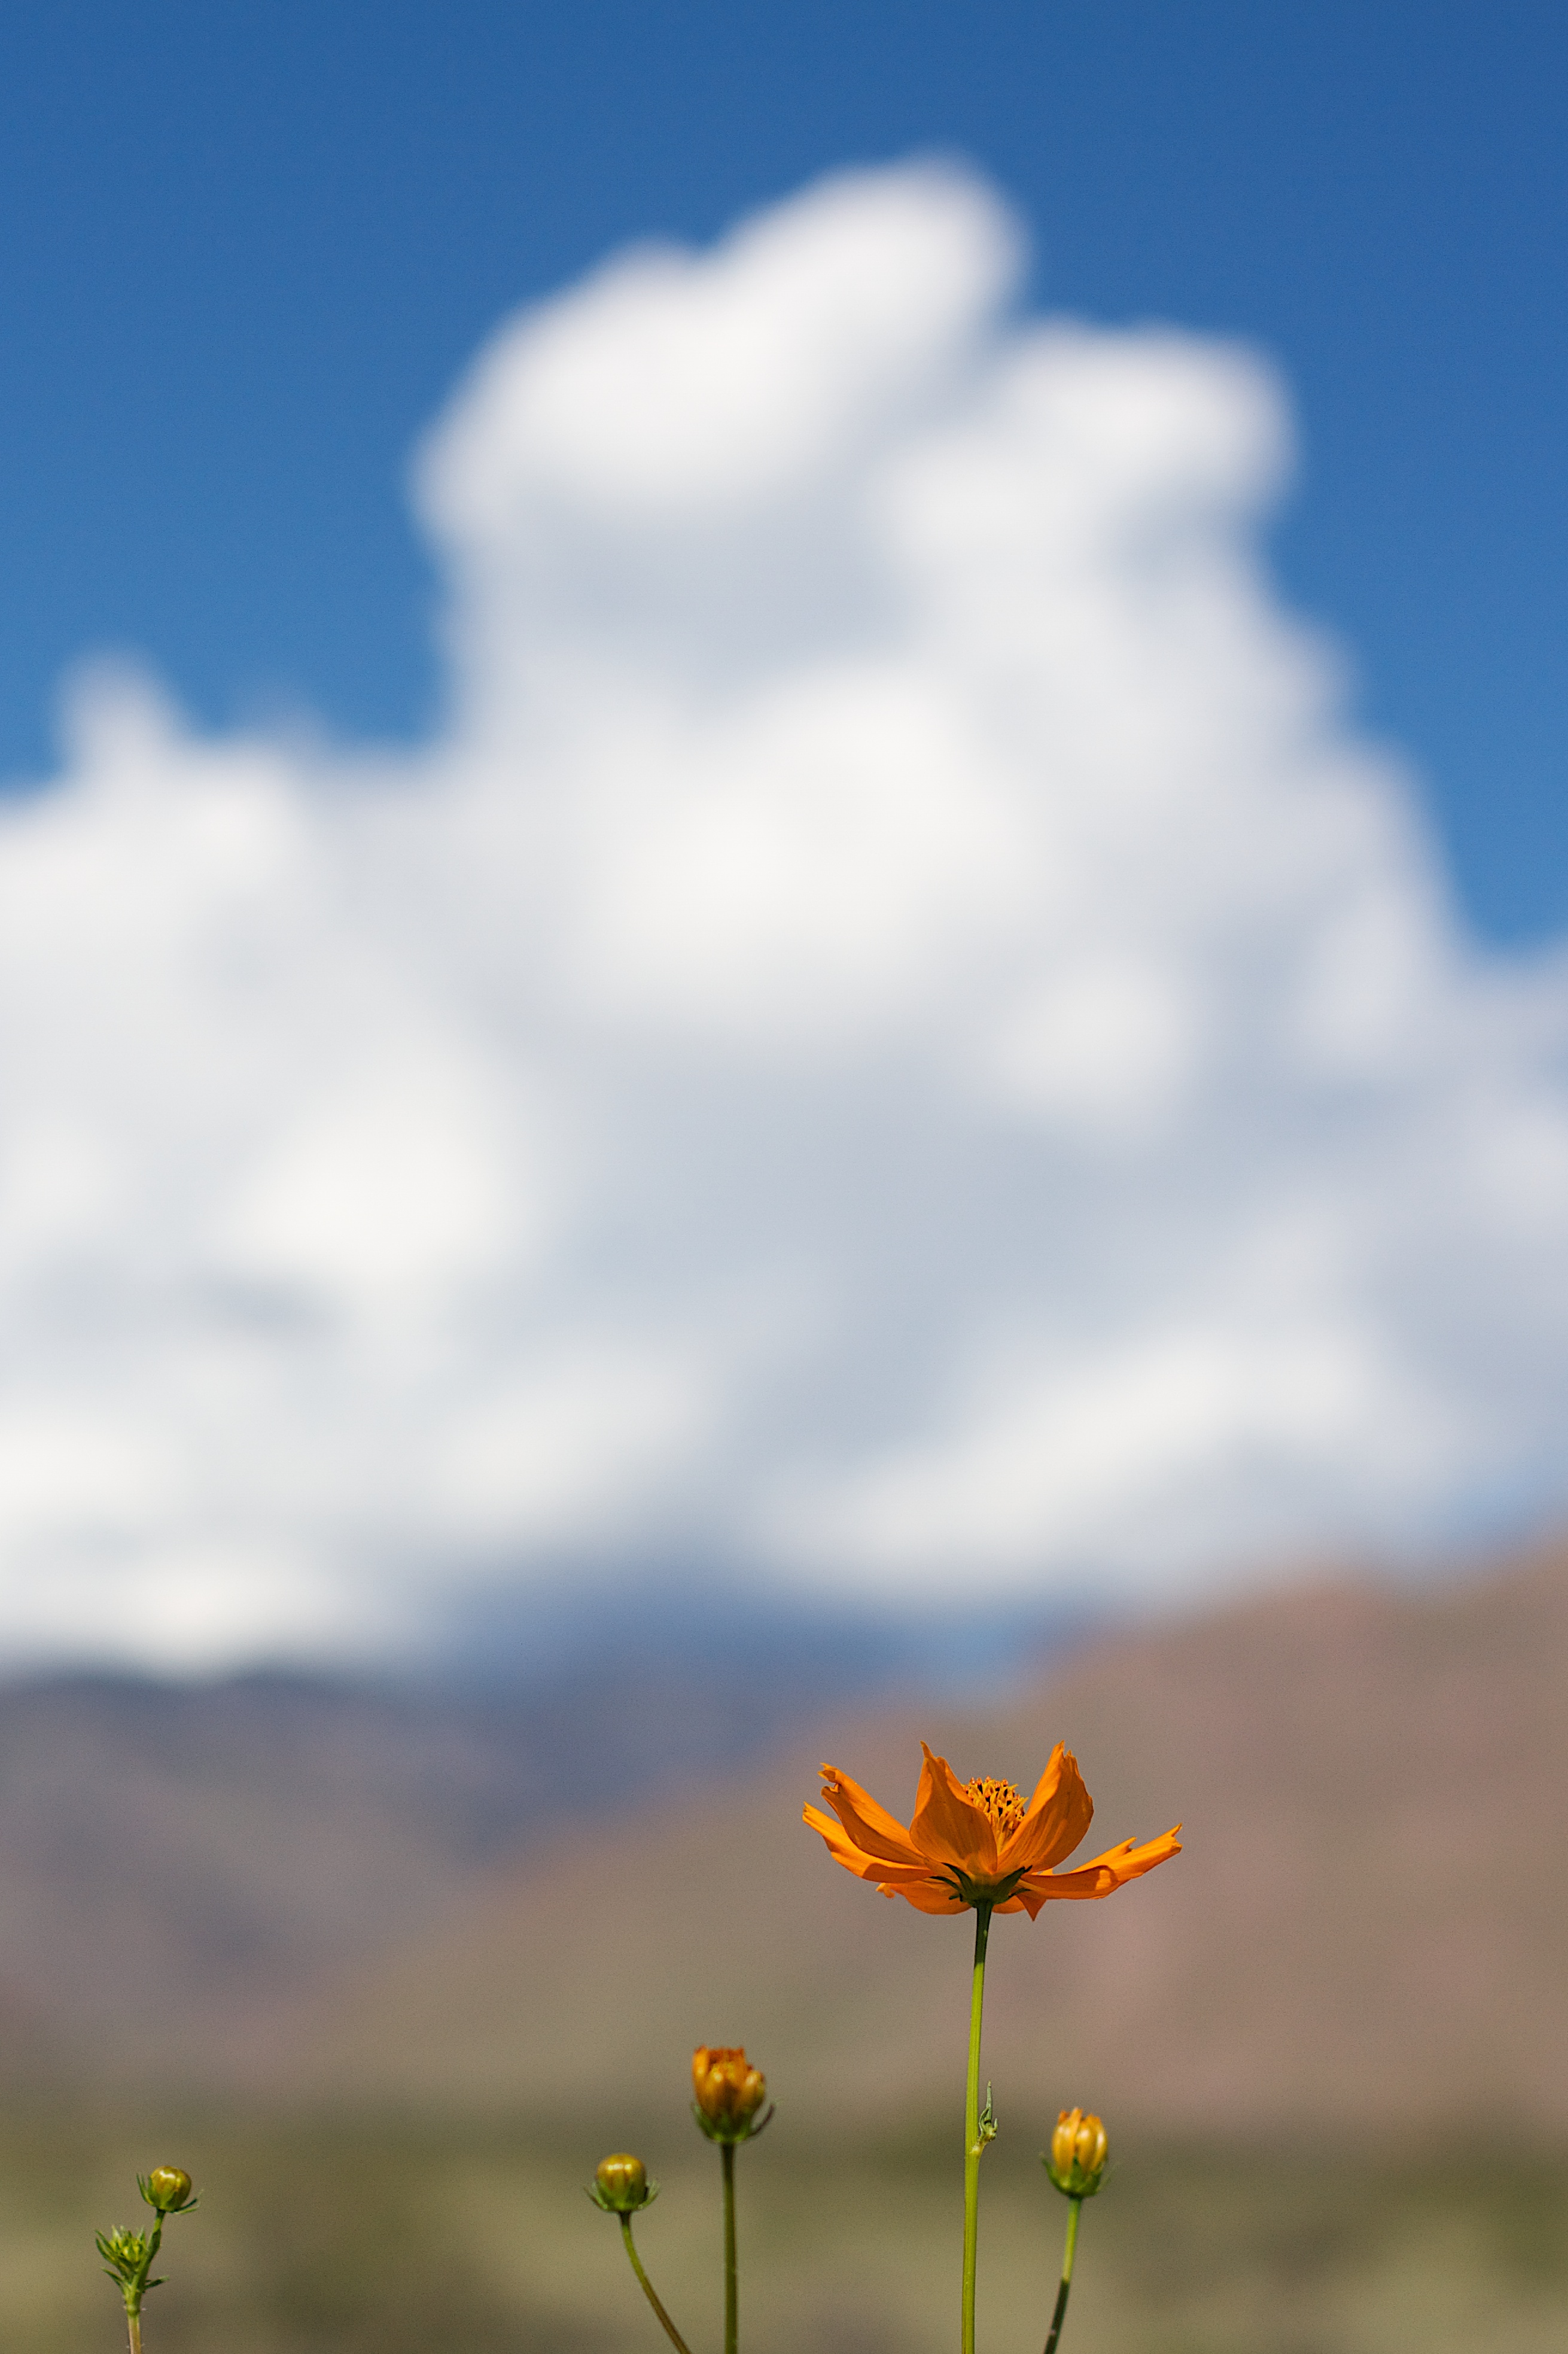
nature, grass, horizon, blossom, cloud, plant, sky, field, meadow, prairie, sunlight, morning, flower, flora, plain, wildflower, grassland, poppy, ecosystem, macro photography, steppe, flowering plant, daisy family, land plant